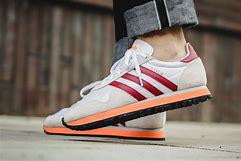
Brand: Adidas
Model: Haven